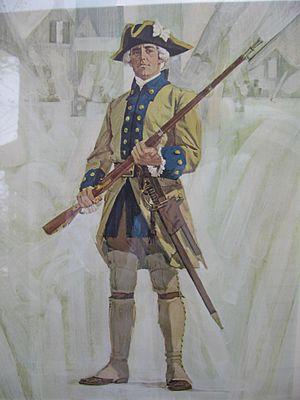
Soldat du Régiment de Languedoc
Le 67ᵉ régiment d'infanterie est un régiment d'infanterie de l'Armée de terre française créé sous la Révolution à partir du régiment de Languedoc, un régiment français d'Ancien Régime.
Le régiment de Languedoc est un régiment d’infanterie du Royaume de France créé en 1672. Il sert dans les ports des colonies et participe à la plupart des guerres de la Monarchie, en particulier à la guerre de Sept Ans, pendant laquelle il se bat en Nouvelle-France.
Le Fort Carillon, aujourd'hui Fort Ticonderoga, fut bâti par Michel Chartier de Lotbinière, lieutenant et ingénieur ordinaire du roi, sur ordre de Pierre de Rigaud de Vaudreuil, gouverneur du Canada, pour protéger le lac Champlain d'une invasion britannique. Le fort était non loin du Fort Saint-Frédéric. Il devait empêcher une attaque contre le Canada en retardant l'ennemi assez longtemps pour pouvoir envoyer des renforts. Préoccupés par le fait que le Fort Saint-Frédéric était incapable de résister à la menace croissante des Anglais au sud, les Français entreprirent la construction d’un plus grand fort à l’endroit où le lac George rejoint le lac Champlain par la rivière appelée La Chute. Les travaux de construction débutent en octobre 1755.
Les militaires de la Nouvelle-France consistaient en soldats réguliers de l'armée française, la marine française et la milice canadienne, qui était volontaire.